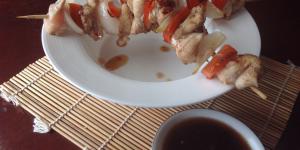
brochetas de pollo japonesas